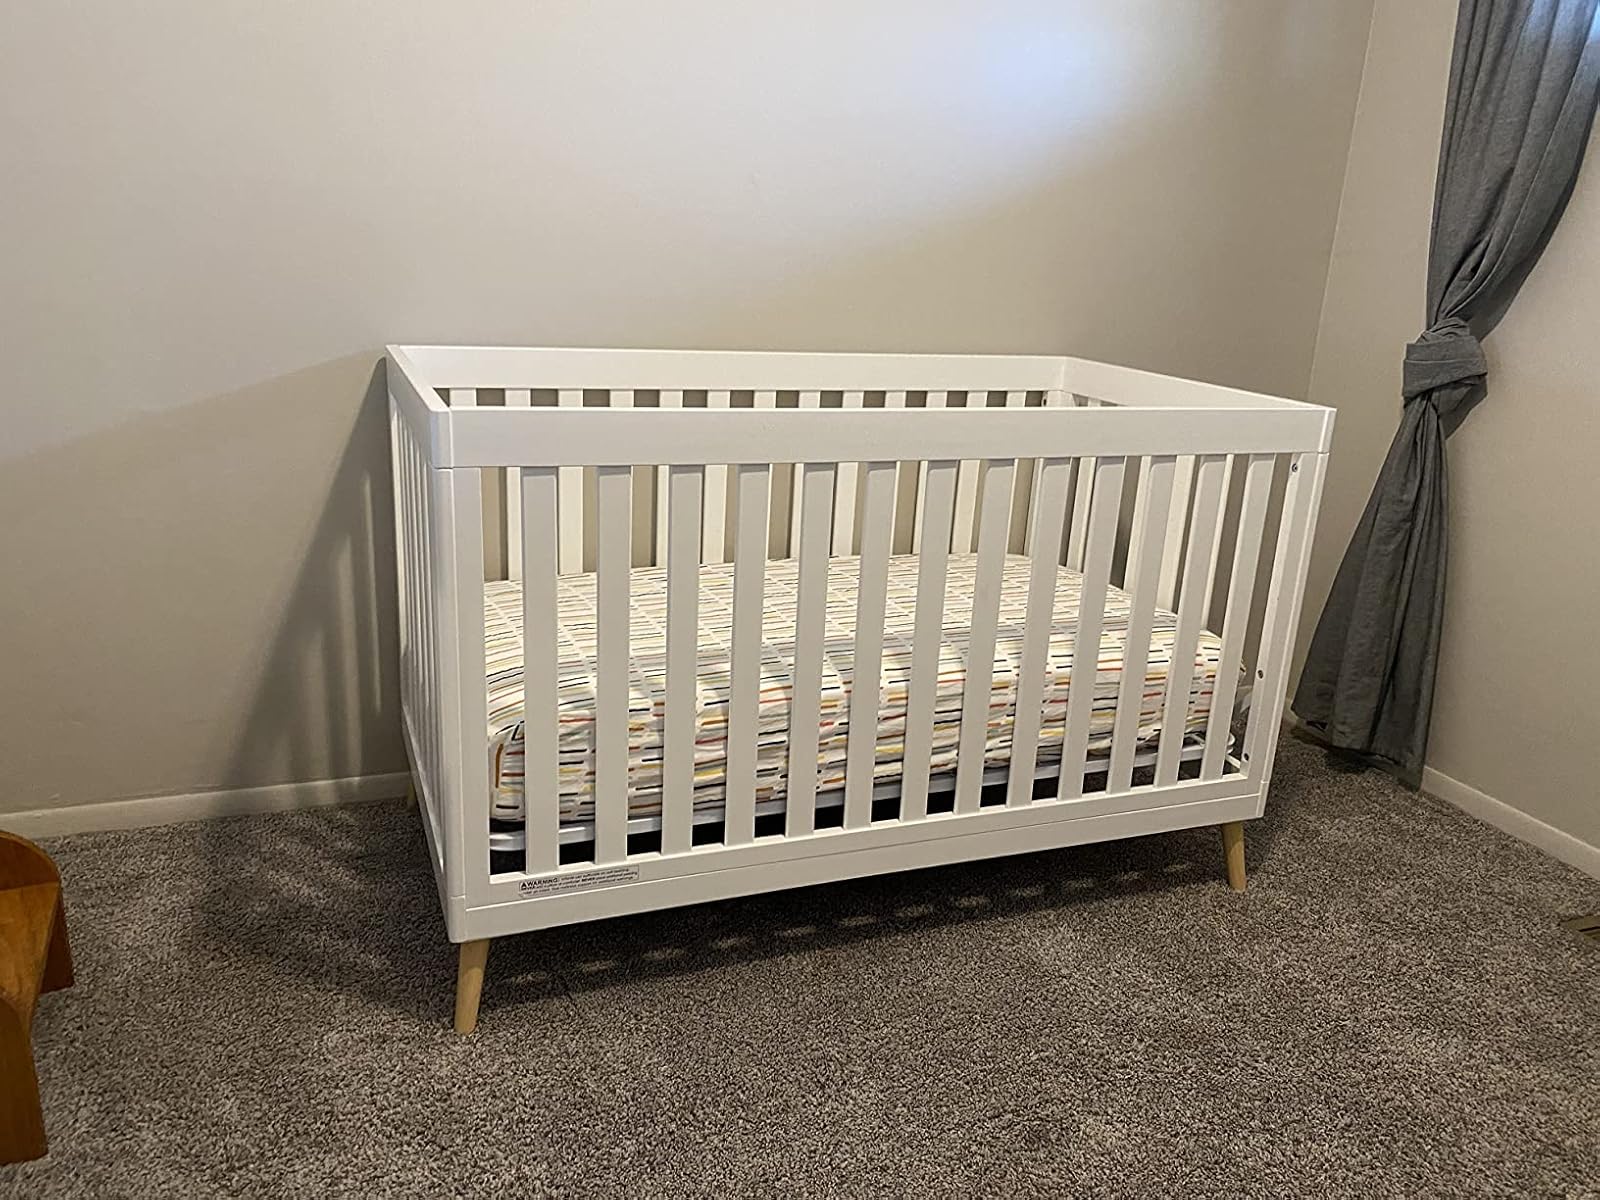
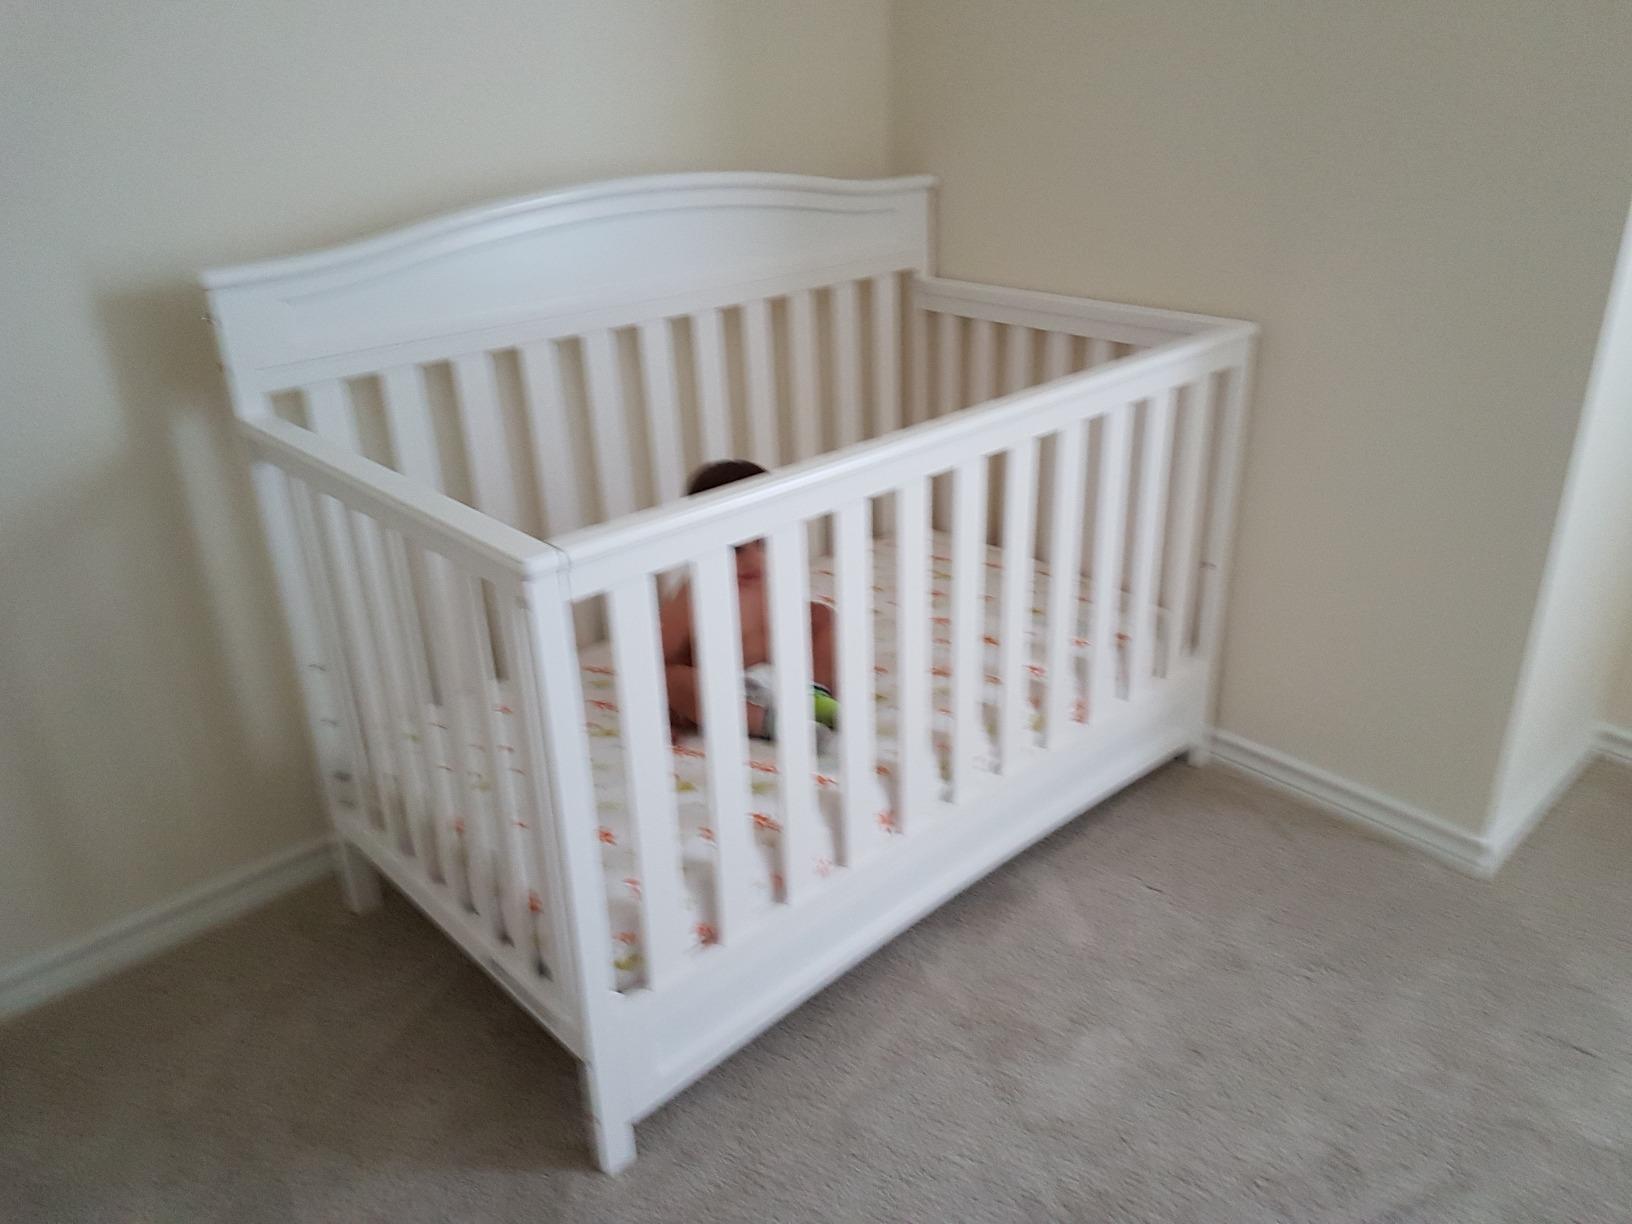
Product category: products_crib
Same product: no